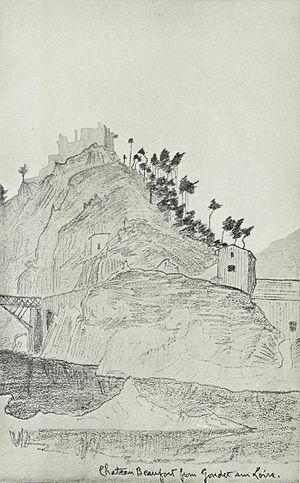
Voyage avec un âne dans les Cévennes est un récit de voyage de Robert Louis Stevenson paru en juin 1879. Il fit l'objet en 1925 d'une édition bibliophilique à la Librairie Stock, Delamain et Boutelleau, en 750 exemplaires numérotés dont 75 enrichis en frontispice d'une eau-forte originale de Robert Bonfils.
Emblèmes moraux est un recueil de poèmes de Robert Louis Stevenson illustré par l'auteur. Il se composait initialement de deux petites plaquettes de poésies et de gravures, toutes deux publiées à quelques dizaines d'exemplaires à Davos en 1882. Stevenson en est à la fois l'auteur, l'illustrateur, le graveur et, en association avec son beau-fils Lloyd Osbourne, alors âgé de treize ans, l'éditeur. Le titre d'Emblèmes moraux a été repris pour une édition collective posthume, publiée en 1921, rassemblant plusieurs plaquettes de Stevenson, pour la plupart illustrées par lui et initialement imprimées à Davos, entre 1881 et 1882, par Lloyd Osbourne. Les éditions originales des Emblèmes moraux, très rares, sont recherchées et appréciées tant pour leurs qualités graphiques et littéraires que pour leur dimension ludique.